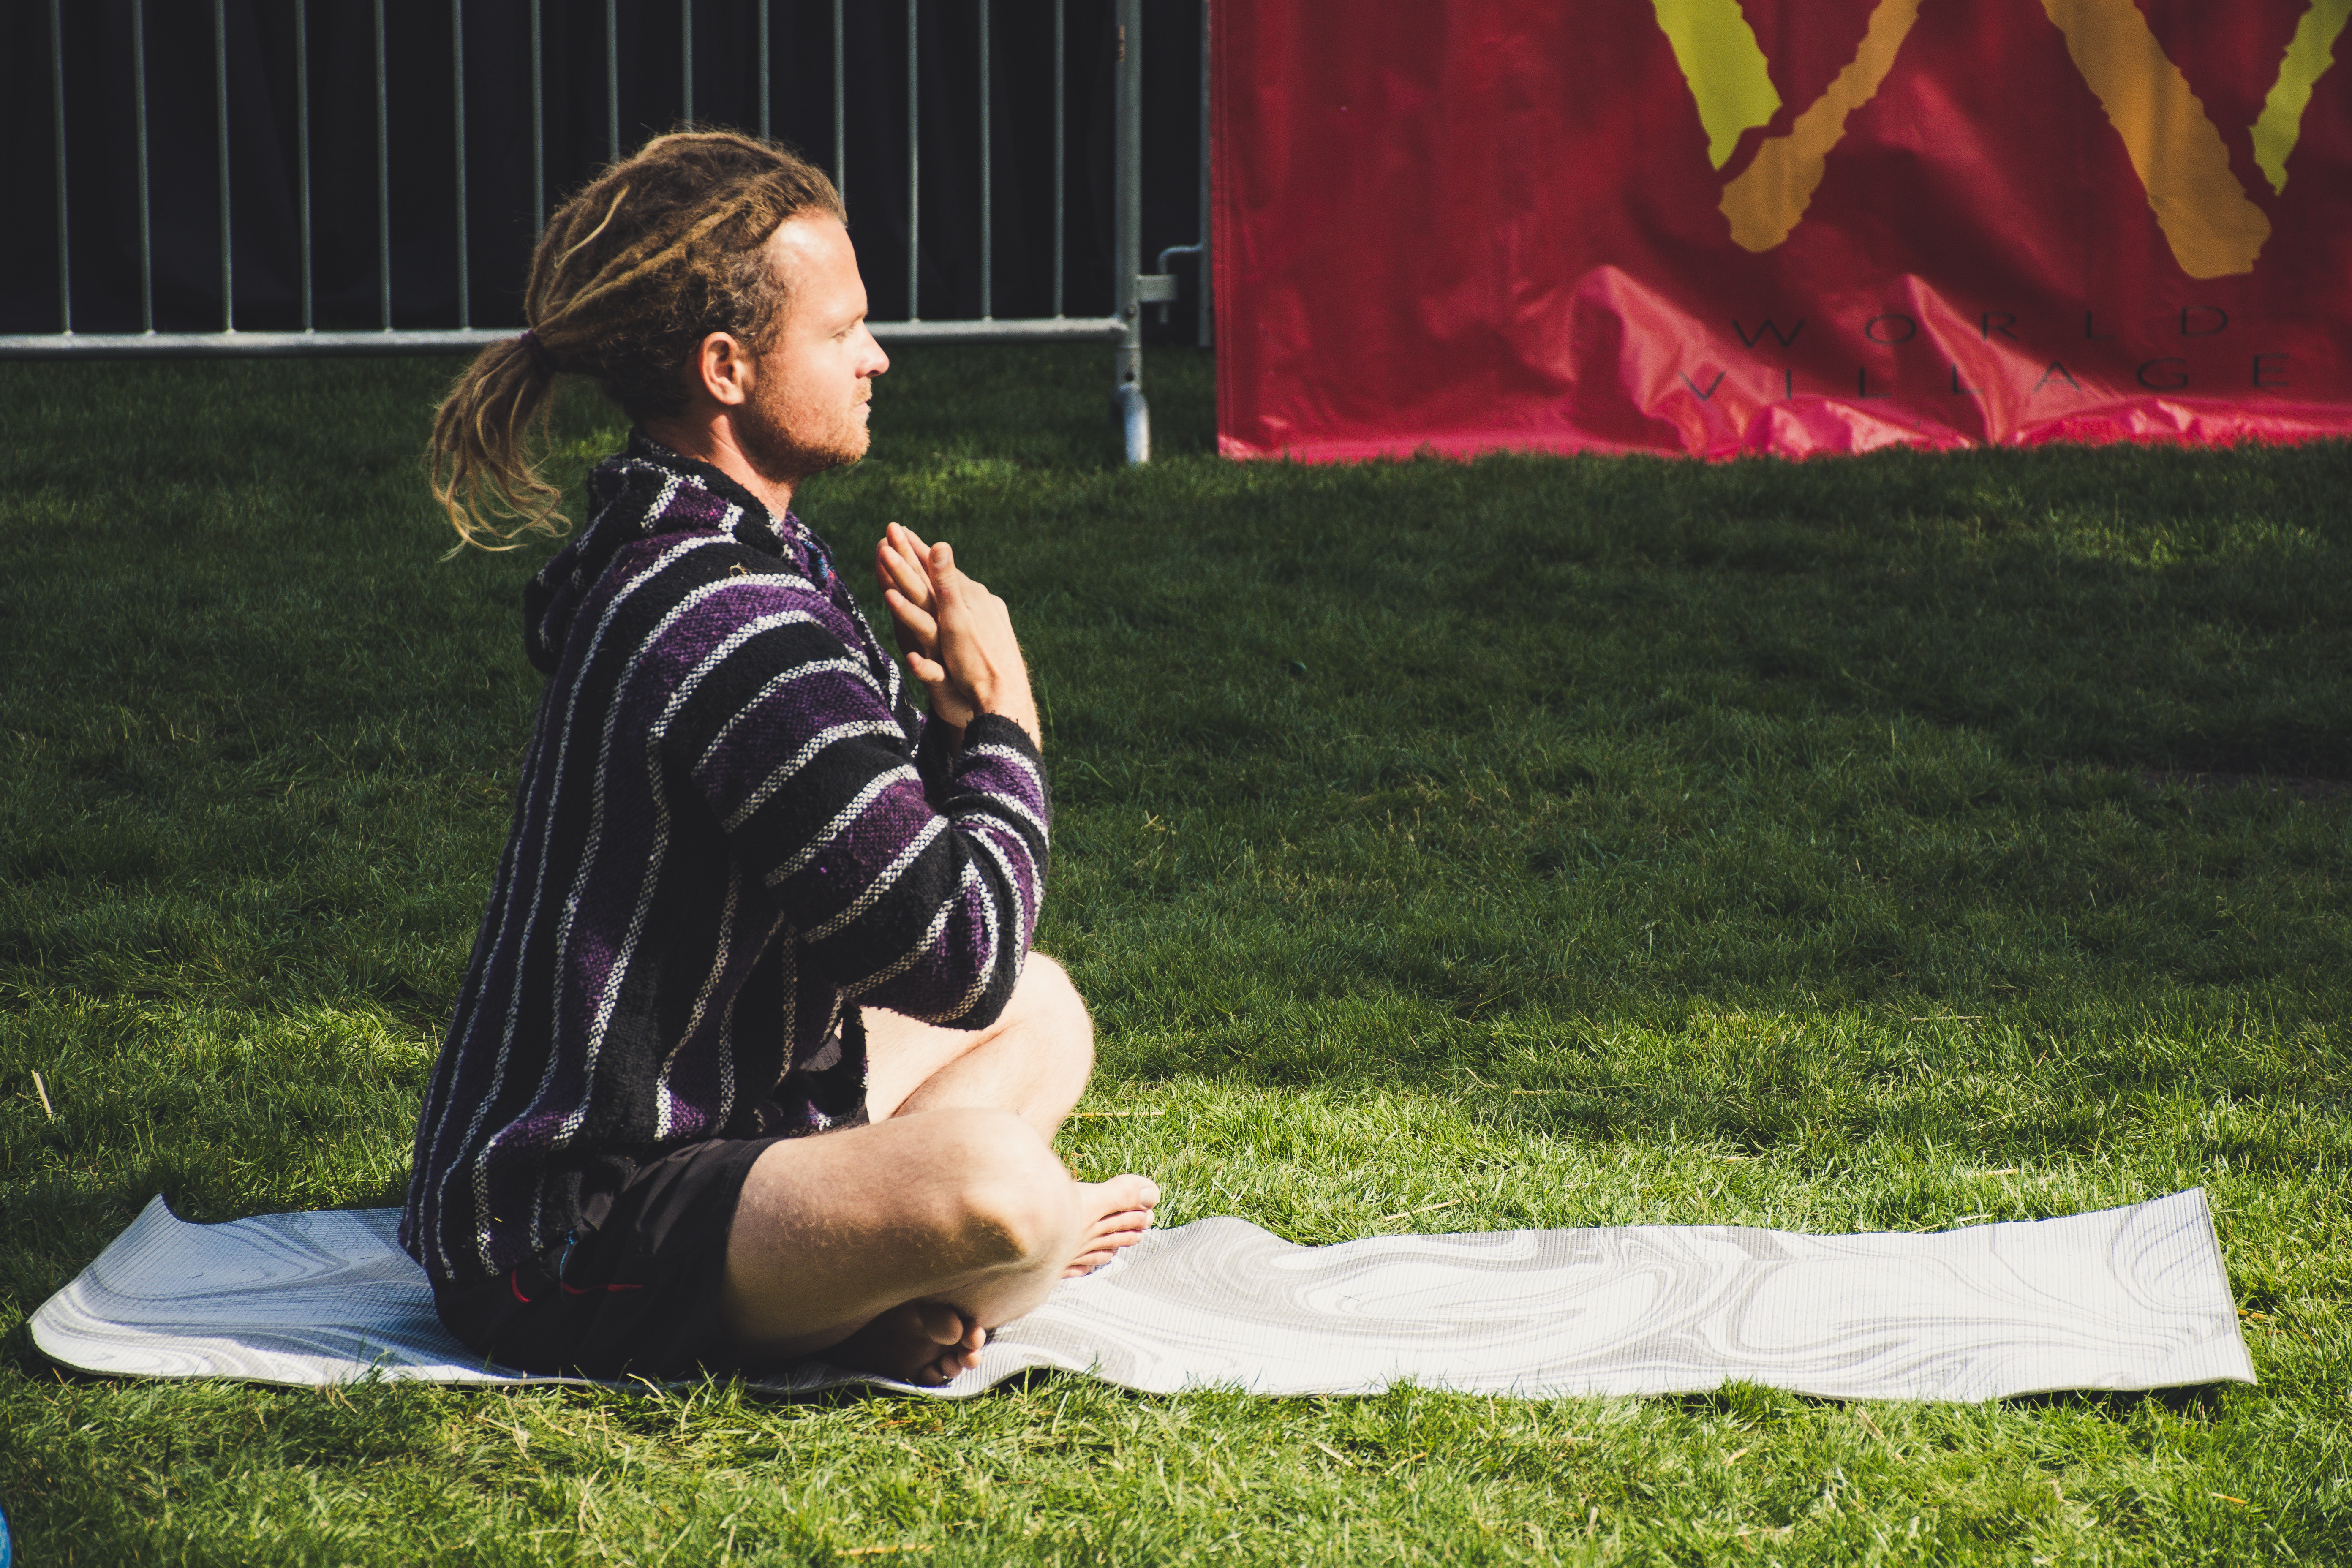
grass, sitting, performance art, plant, performance, lawn